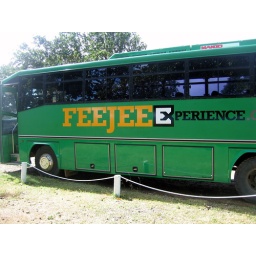
The big green bus that Willie drove on our trip around Viti Levu.